British West Africa

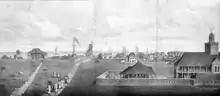
A sketch of the town of Bathurst, The Gambia, published in 1824

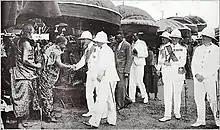
Otoo Ababio II., Omanhene of Abura, being presented to Prince of Wales, Accra, Gold Coast, 1925

British West Africa constituted during two periods (17 October 1821, until its first dissolution on 13 January 1850, and again 19 February 1866, until its final demise on 28 November 1888) as an administrative entity under a governor-in-chief (comparable in rank to a governor-general), an office vested in the governor of Sierra Leone (at Freetown).